Accelerate (horse)

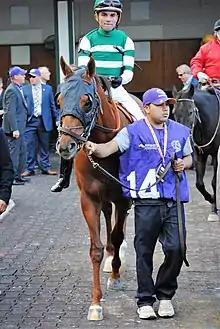
Accelerate at the 2018 Breeders' Cup

Accelerate (foaled May 10, 2013) is a retired American Thoroughbred racehorse, best known for winning the 2018 Breeders' Cup Classic. He established his reputation when defeating champion Arrogate in the 2017 GII San Diego Handicap, and prior to his Breeders' Cup success won the GI Santa Anita Handicap, GI Gold Cup at Santa Anita Stakes, GI Pacific Classic Stakes, and the GI Awesome Again Stakes. He is one of three horses from the 2013 foal crop to win the Breeders' Cup Classic, along with Arrogate in 2016, and Gun Runner in 2017.